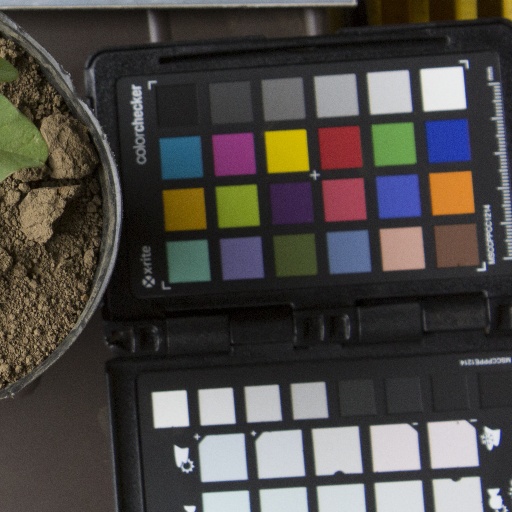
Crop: soybean